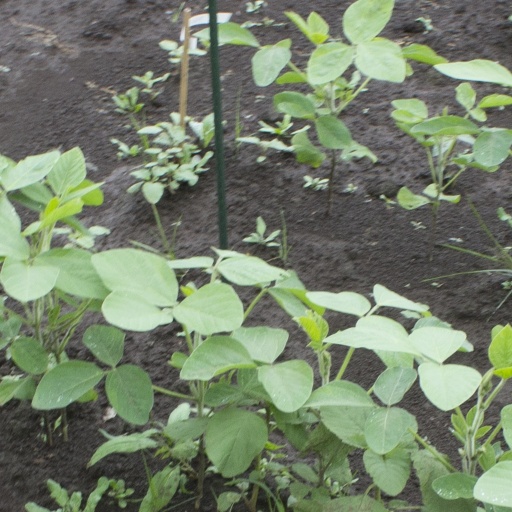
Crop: soybean